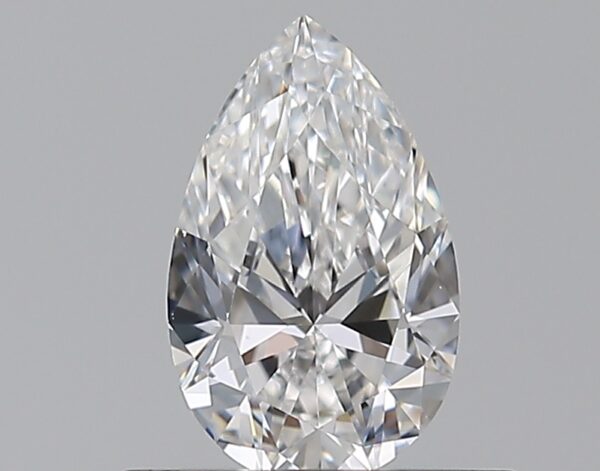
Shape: pear
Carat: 0.5
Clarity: VVS2
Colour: D
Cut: EX
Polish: EX
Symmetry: EX
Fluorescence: M
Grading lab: GIA
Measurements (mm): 7.07 x 4.38 x 2.67